Cornish nationalism

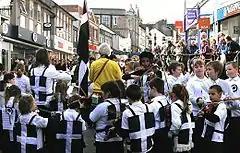
St Piran's Day is an annual patronal Cornish festival celebrating Cornish culture and history every 5 March

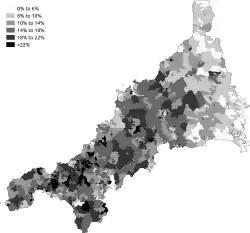
The percentage of respondents who gave "Cornish" as an answer to the National Identity question in the 2011 census.

In 2001, campaigners prevailed upon the UK census to count Cornish ethnicity as a write-in option on the national census, although there was no separate Cornish tick box. In 2004 school children in Cornwall could also record their ethnicity as Cornish on the schools census.